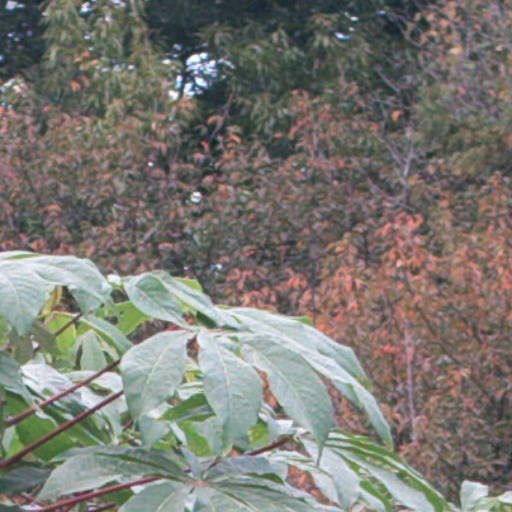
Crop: cassava